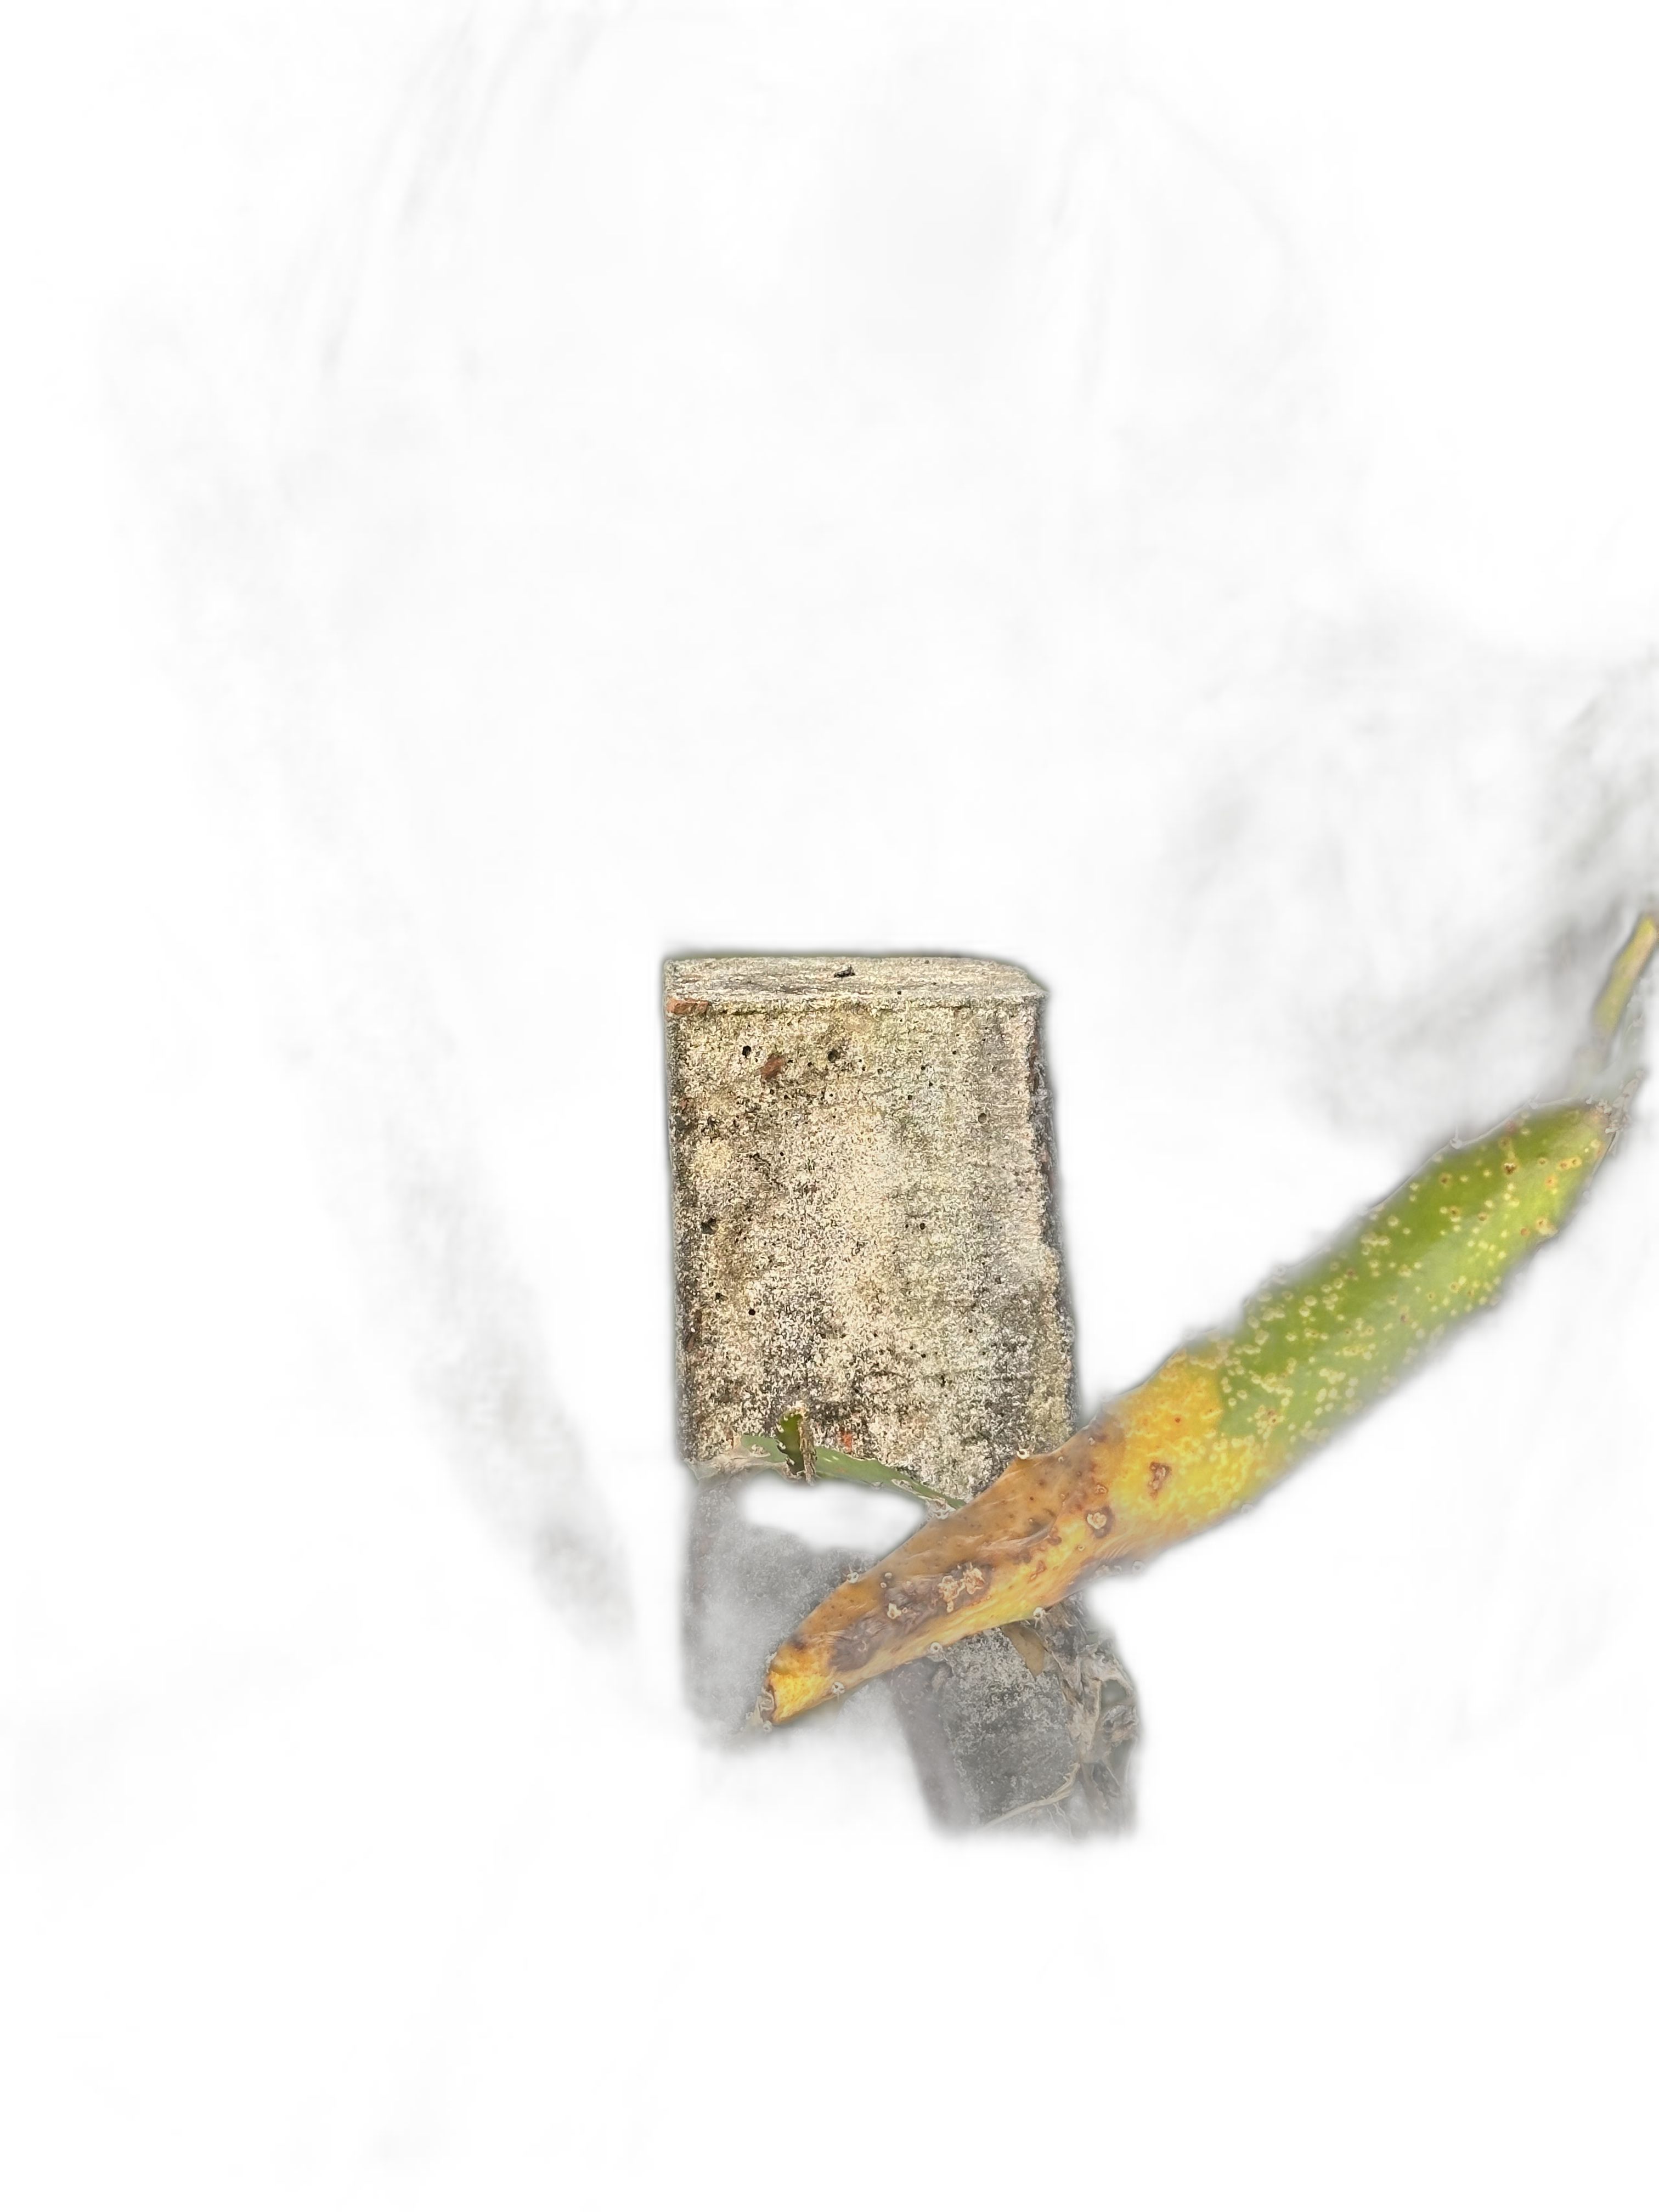
Label: Bad leaf